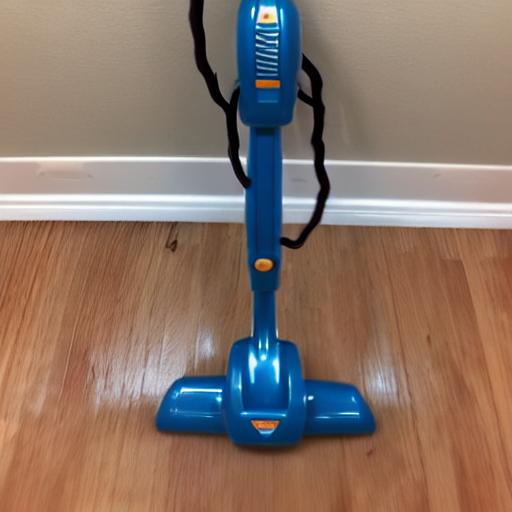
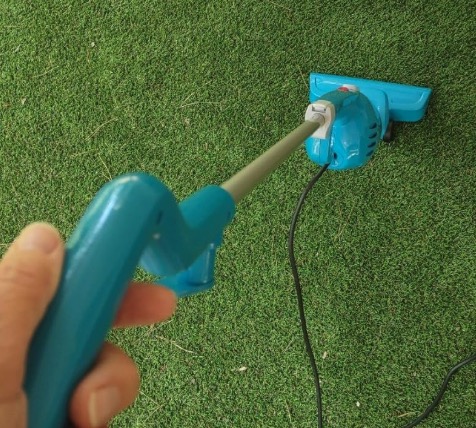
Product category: items_vacuum
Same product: no